Bara, Ghazipur

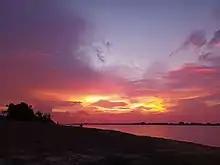
Bara -Evening view at Ganga River

Bara is a village located in the Dildarnagar Kamsar region of Ghazipur district, in the Indian state of Uttar Pradesh. It is situated along the banks of the holy river Ganges, offering a scenic and culturally rich environment.